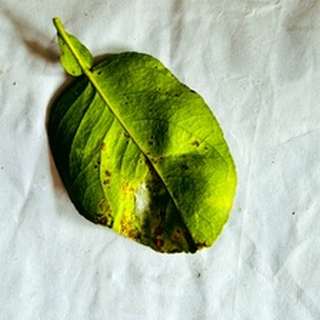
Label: lemon_spider_mites